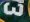
Number: 3